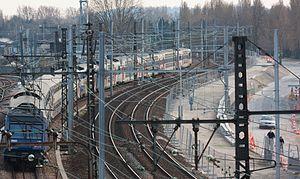
La gare de Créteil-Pompadour Parc Interdépartemental des Sports est une gare ferroviaire française de la ligne de Paris-Lyon à Marseille-Saint-Charles, située sur la commune de Créteil, à la hauteur du carrefour Pompadour. Cette gare, ouverte depuis le 15 décembre 2013, remplace la gare de Villeneuve-Prairie, située 800 mètres plus au sud, désormais fermée.
Le réseau express régional d'Île-de-France, couramment appelé « RER » en France, est un réseau de transport en commun au gabarit ferroviaire desservant Paris et son agglomération, faisant partiellement partie du réseau régional dénommé Transilien. Constitué de cinq lignes, il comporte 249 points d'arrêt pour 587 km de voies et est fréquenté par 2,7 millions de voyageurs par jour. Pour des raisons historiques, une partie du réseau est gérée par la RATP tandis que le reste fait partie du réseau SNCF.